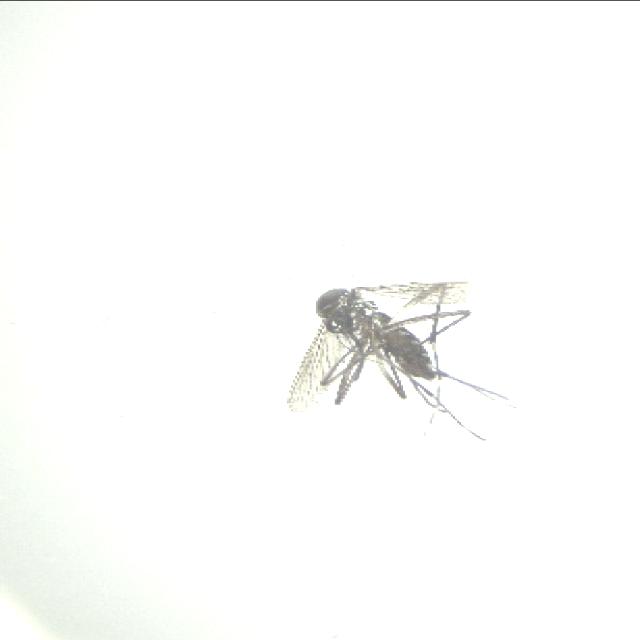
Species: aedes_albopictus